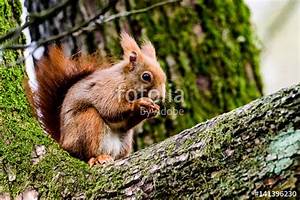
Label: scoiattolo